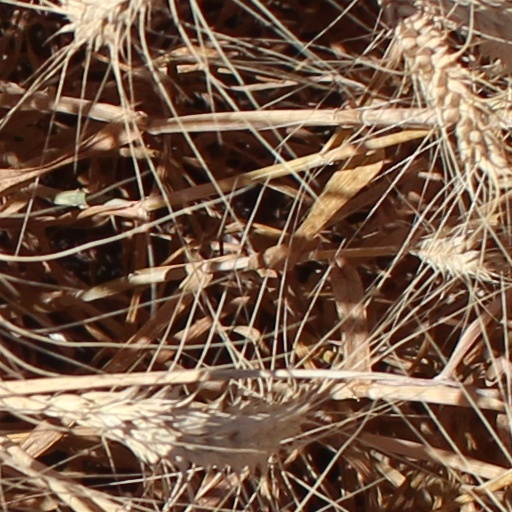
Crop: wheat